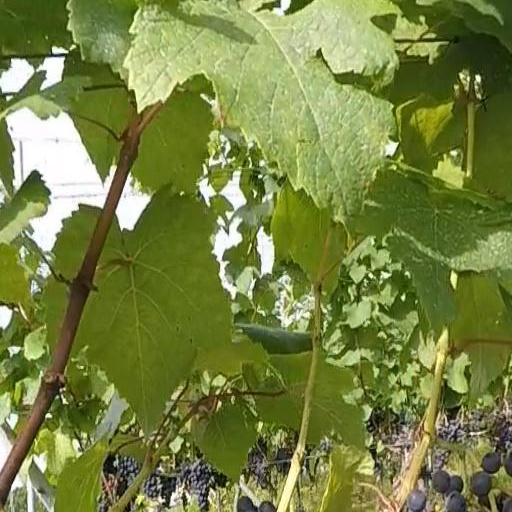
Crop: grape